Kenneth Mackenzie, 1st Earl of Seaforth

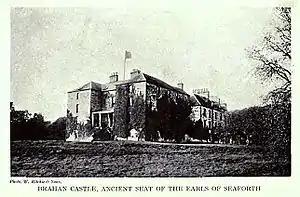
Brahan Castle – seat of the Earls of Seaforth

Kenneth Mackenzie, 1st Earl of Seaforth FRS (15 January 1744 – 27 August 1781) was a British peer, politician, soldier and Chief of the Highland Clan Mackenzie.